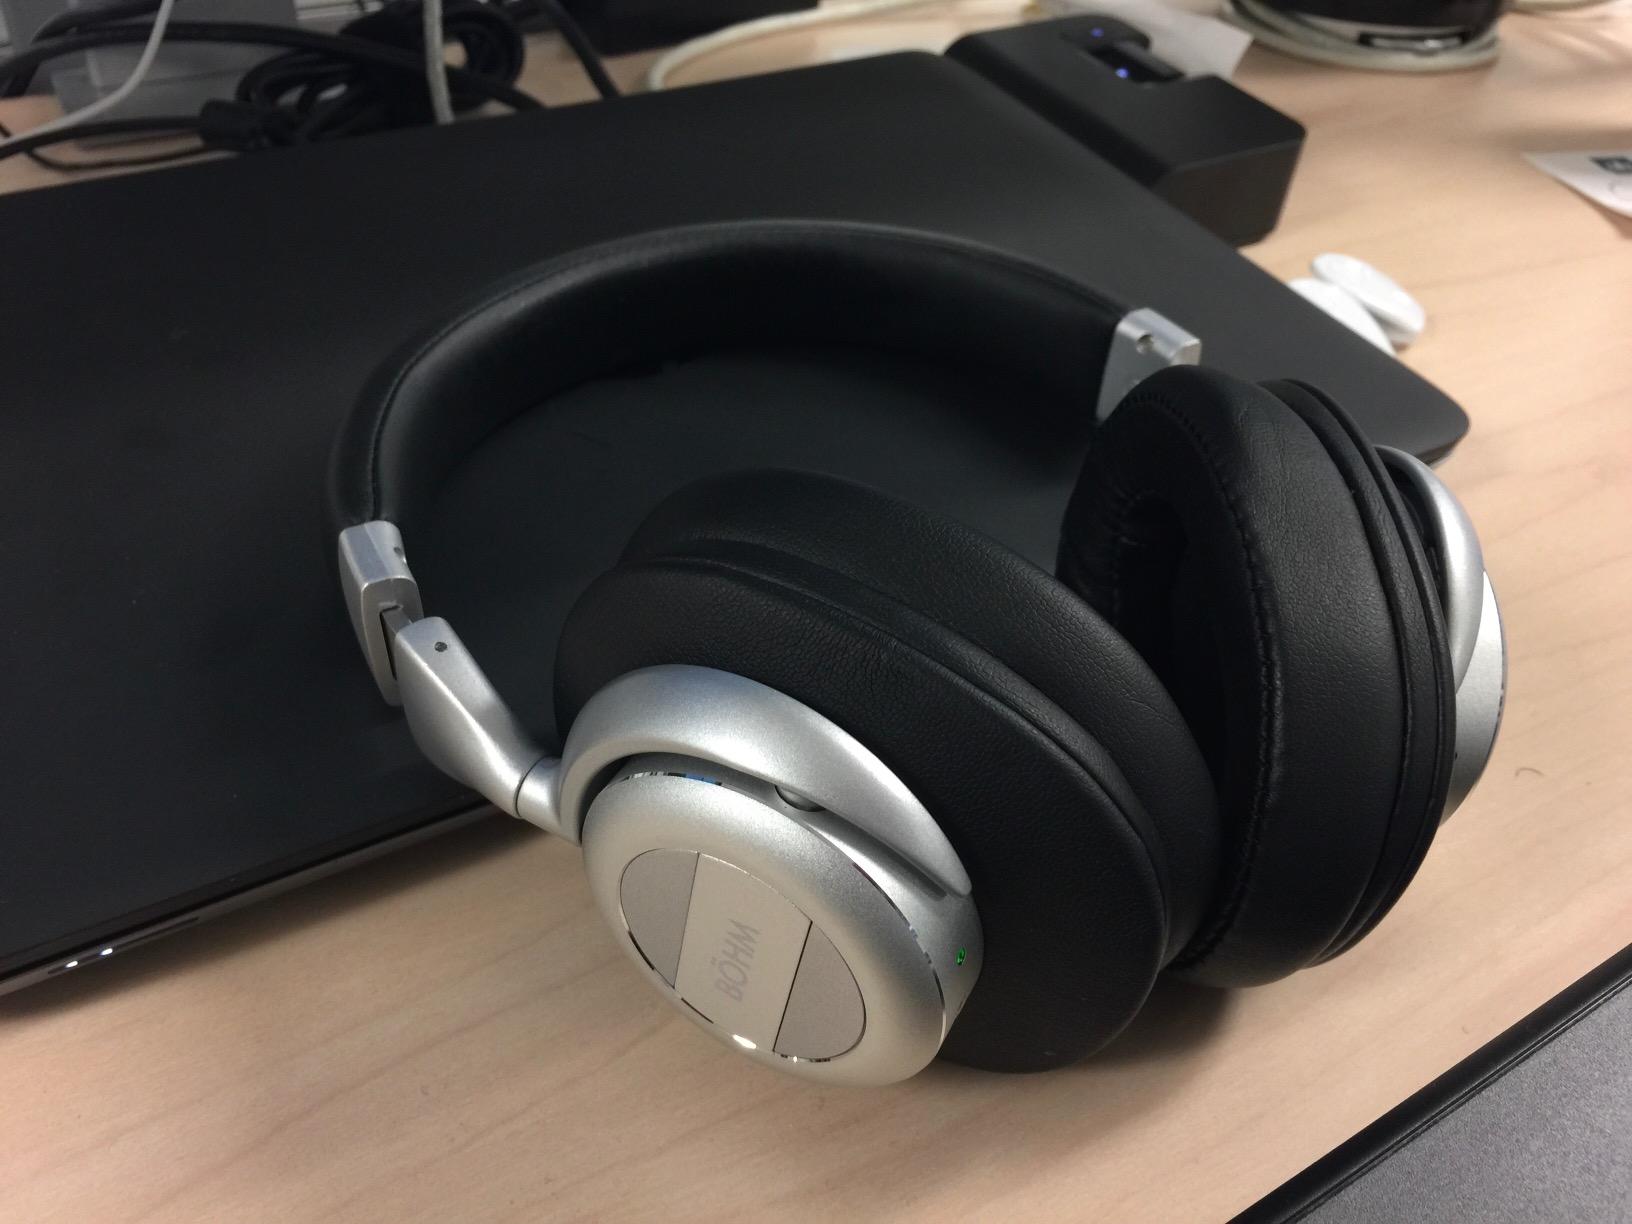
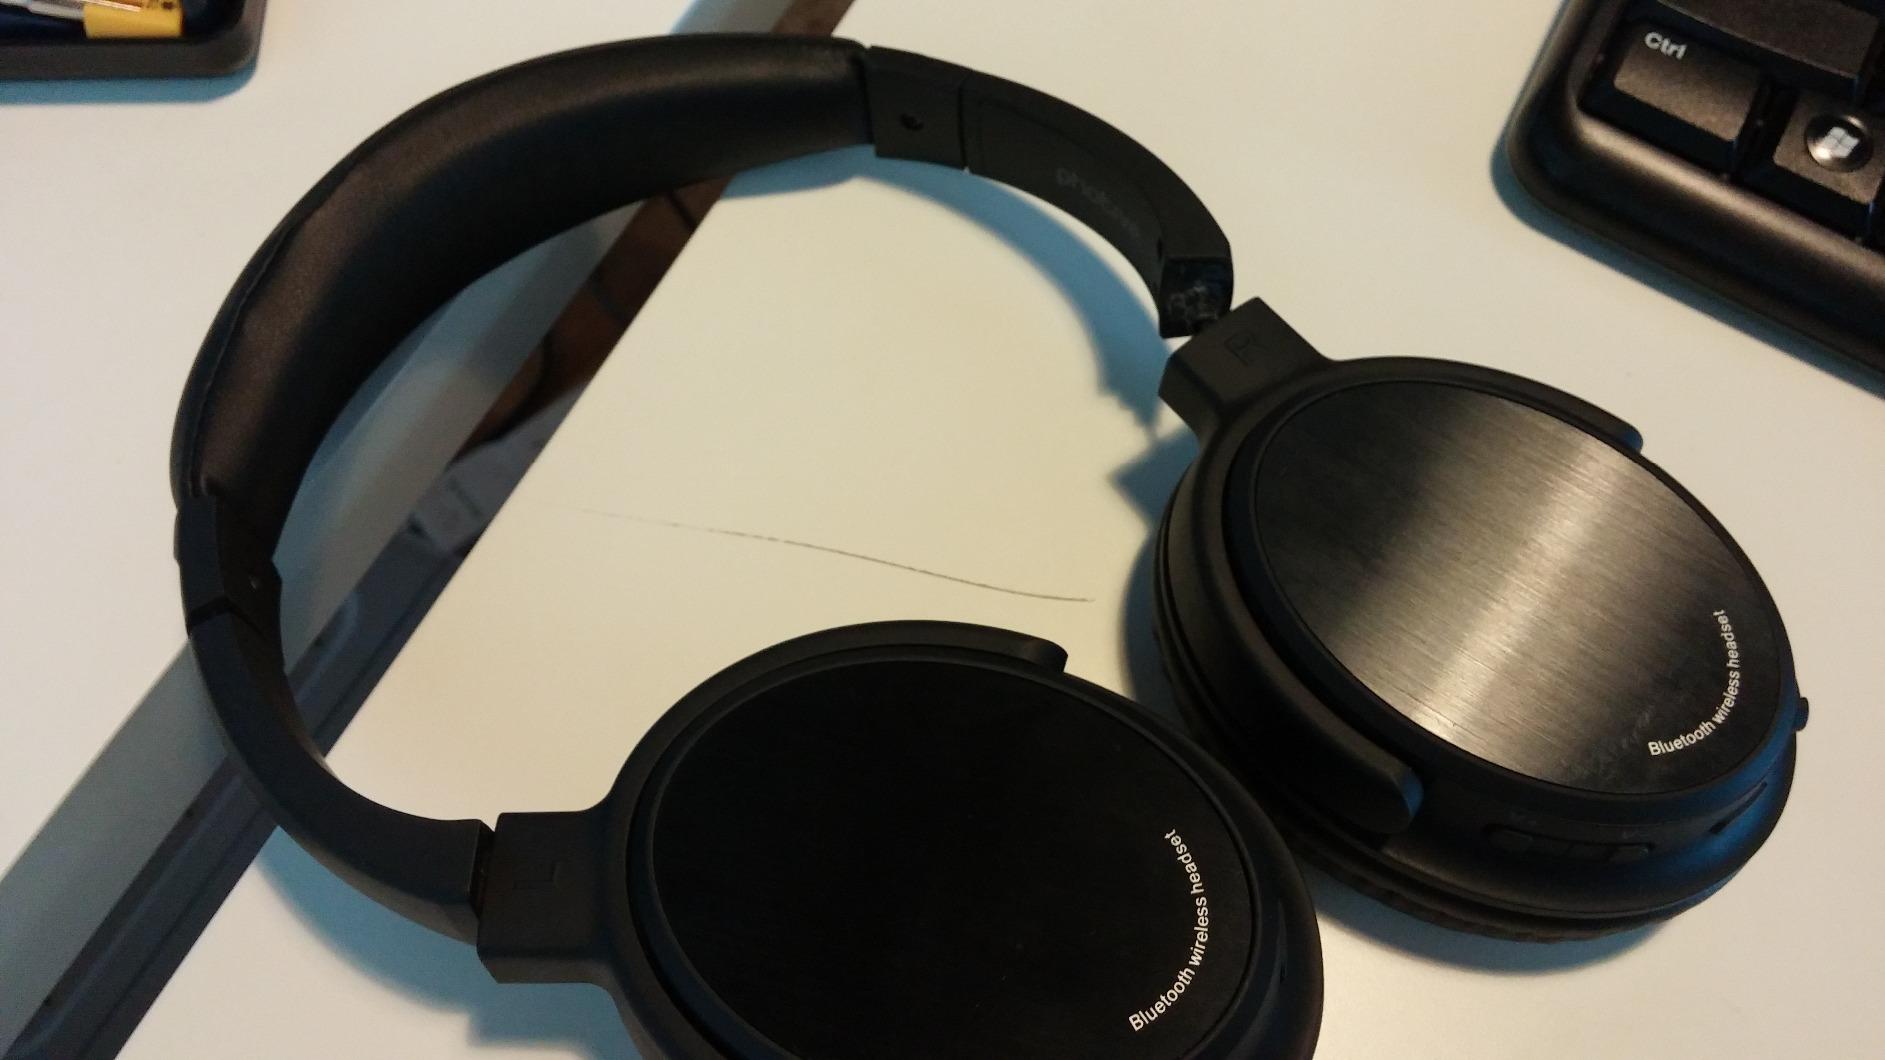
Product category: headphones
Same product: no